List of birds of British Columbia

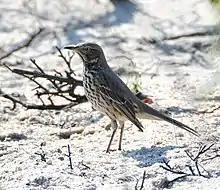
Sage thrasher

Nuthatches are small woodland birds. They have the unusual ability to climb down trees head first, unlike other birds which can only go upwards. Nuthatches have big heads, short tails and powerful bills and feet.